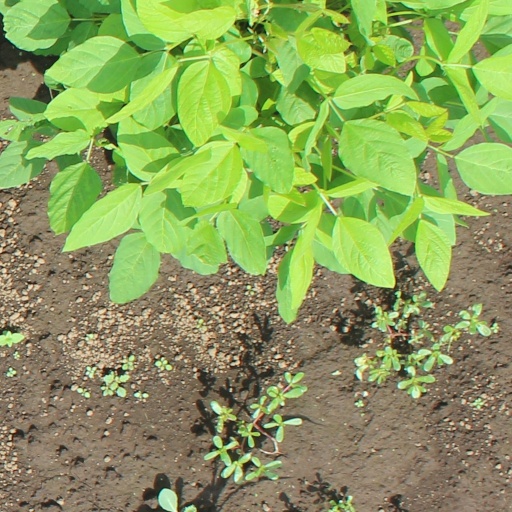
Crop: soybean